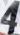
Number: 4